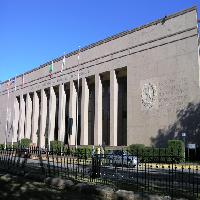
Weather: sun or clear